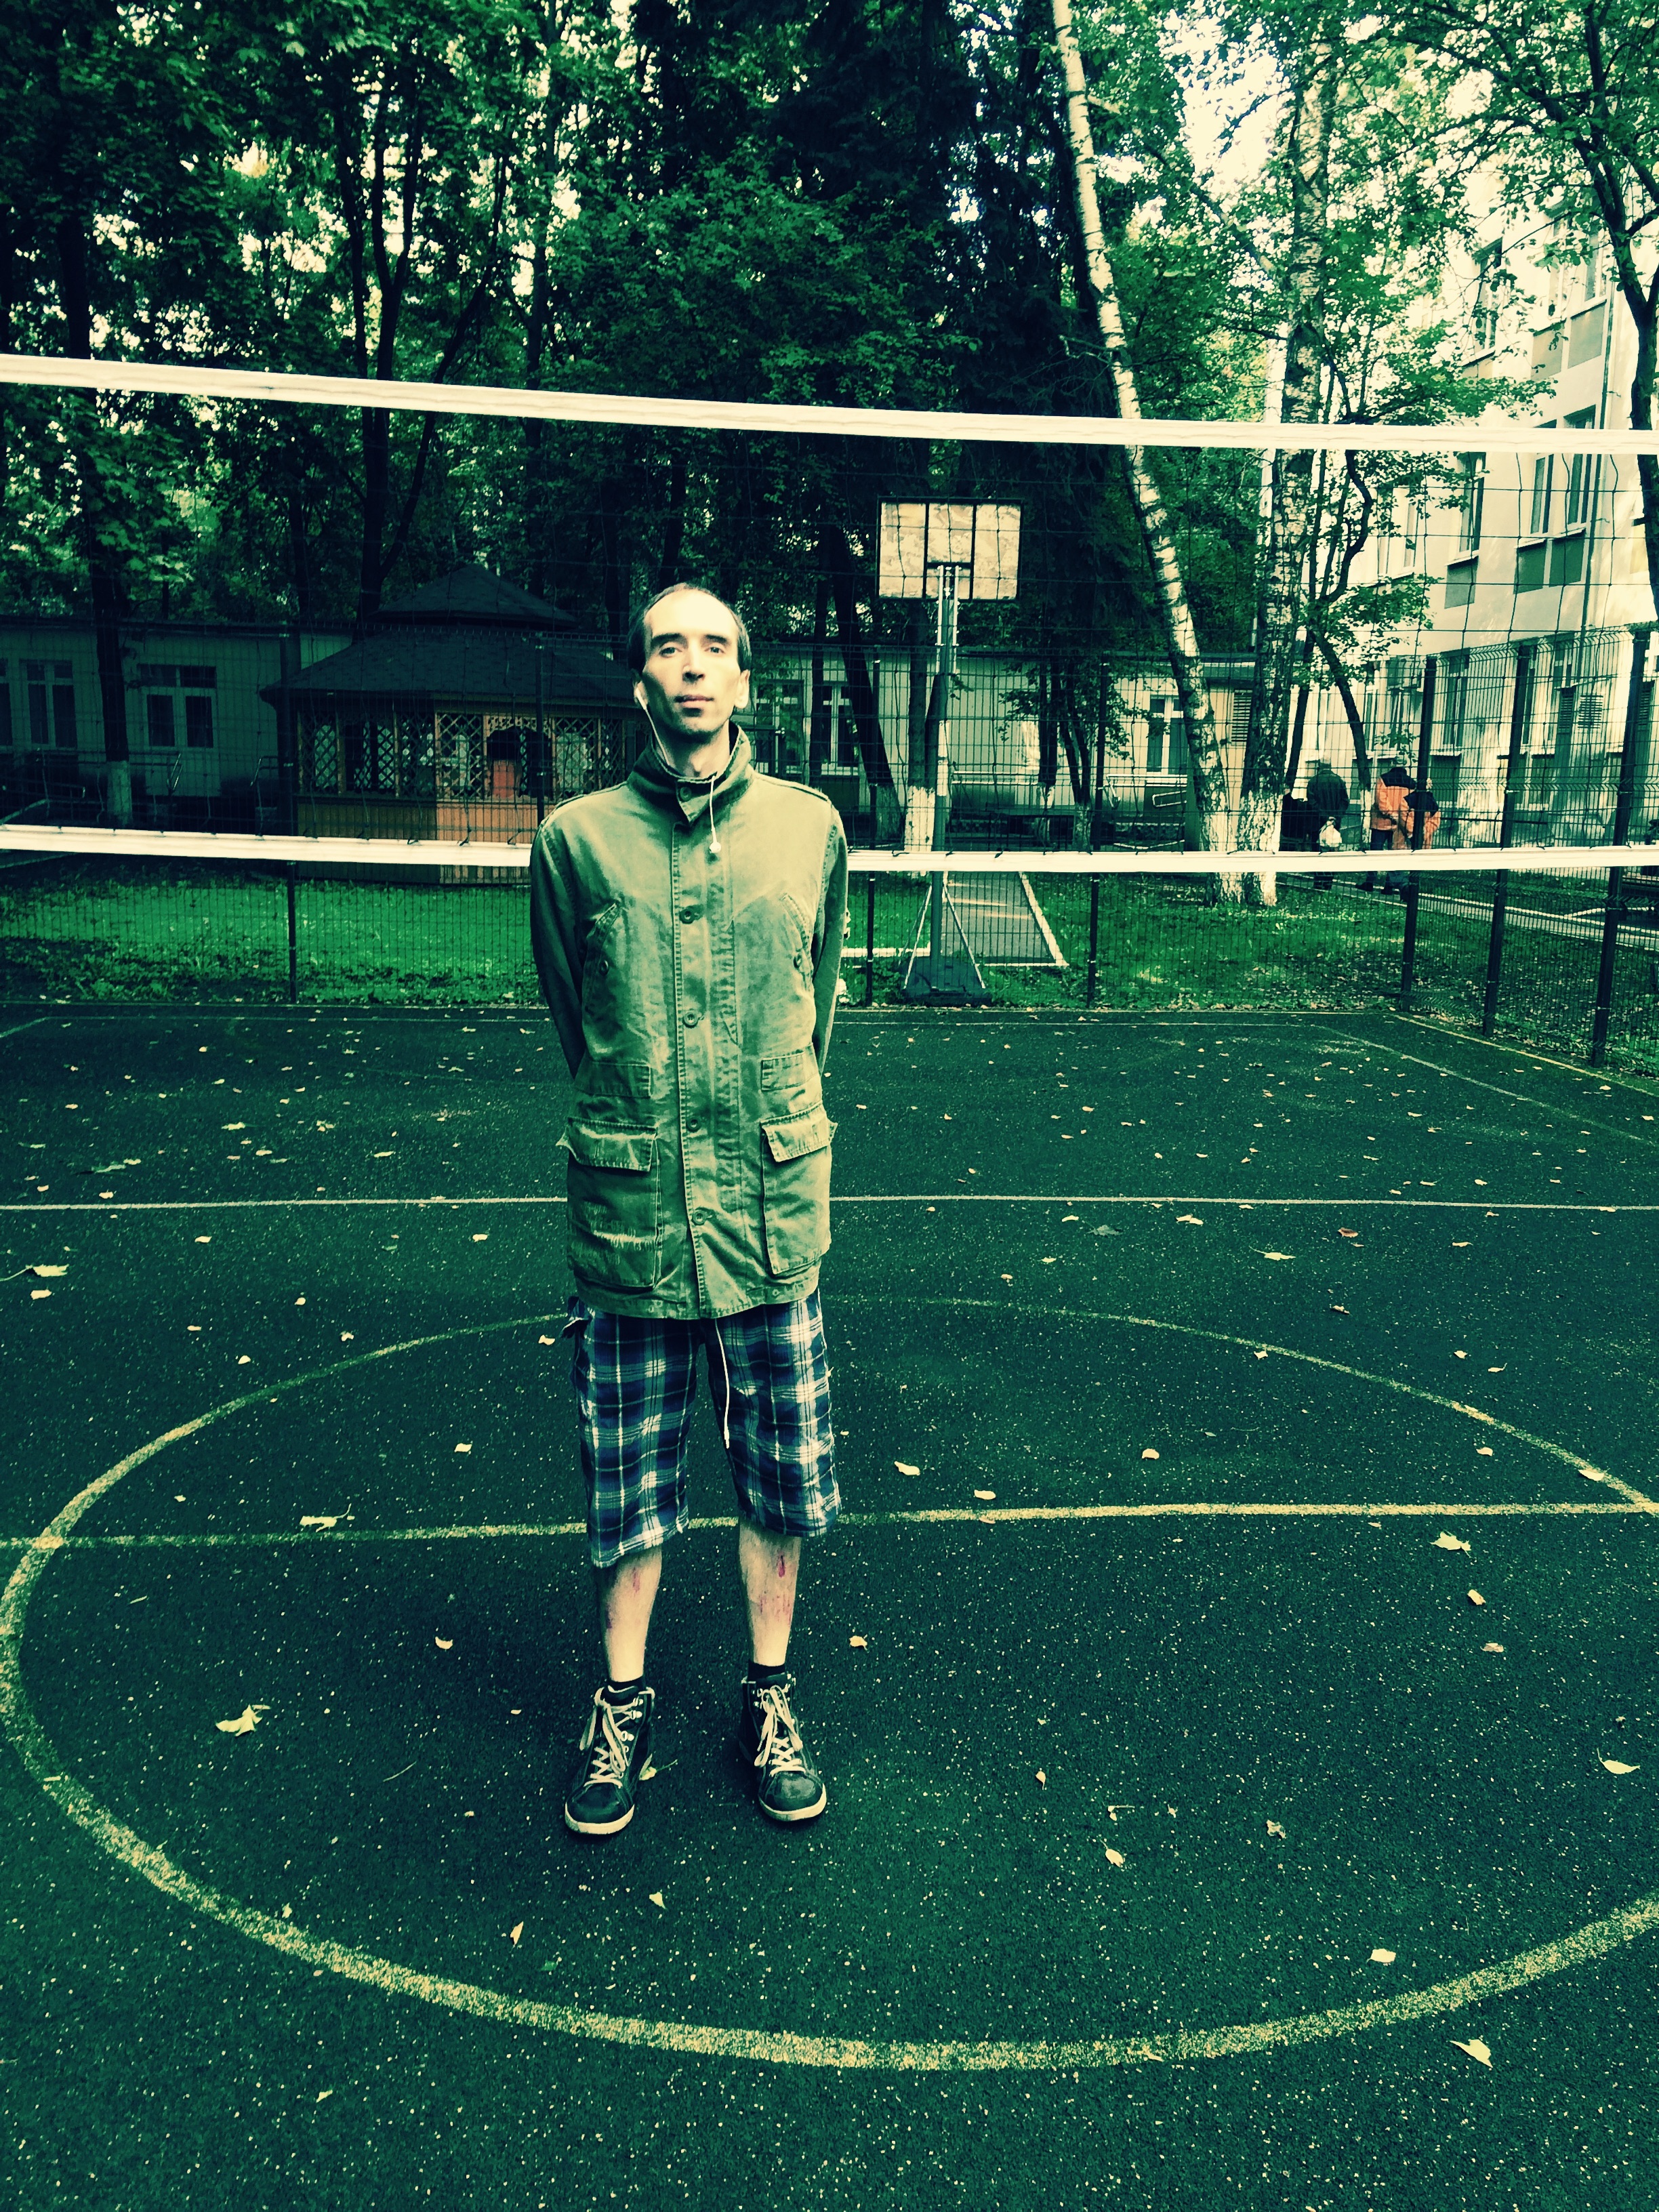
grass, green, sport venue